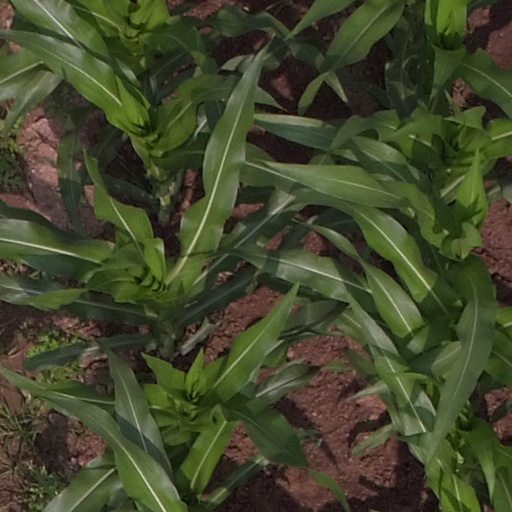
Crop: maize; corn